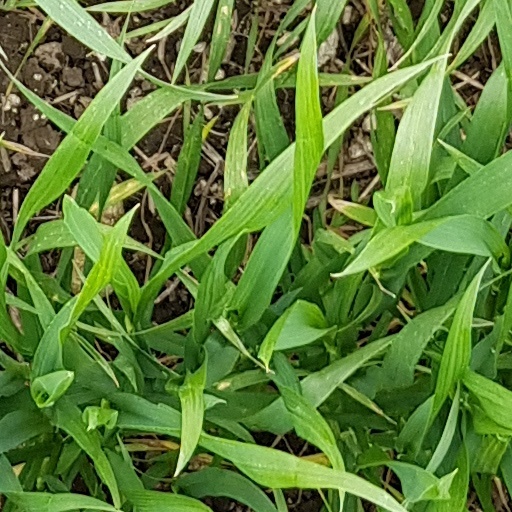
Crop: wheat